Topps Comics

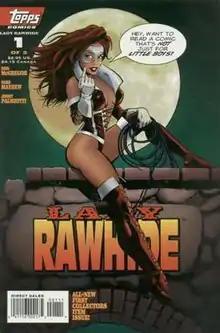
"Lady Rawhide" #1 (July 1995). Cover art Mike Mayhew & Jimmy Palmiotti.

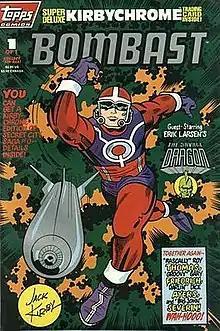
"Bombast" #1 (April 1993). Cover art by Jack Kirby.

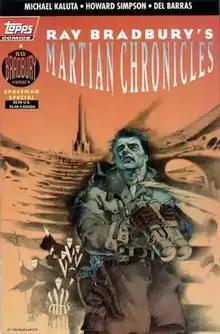
"Ray Bradbury's Martian Chronicles" #1 (June 1994). Cover art by Jim Steranko.

Note: Most, but not all, were designed as limited series.